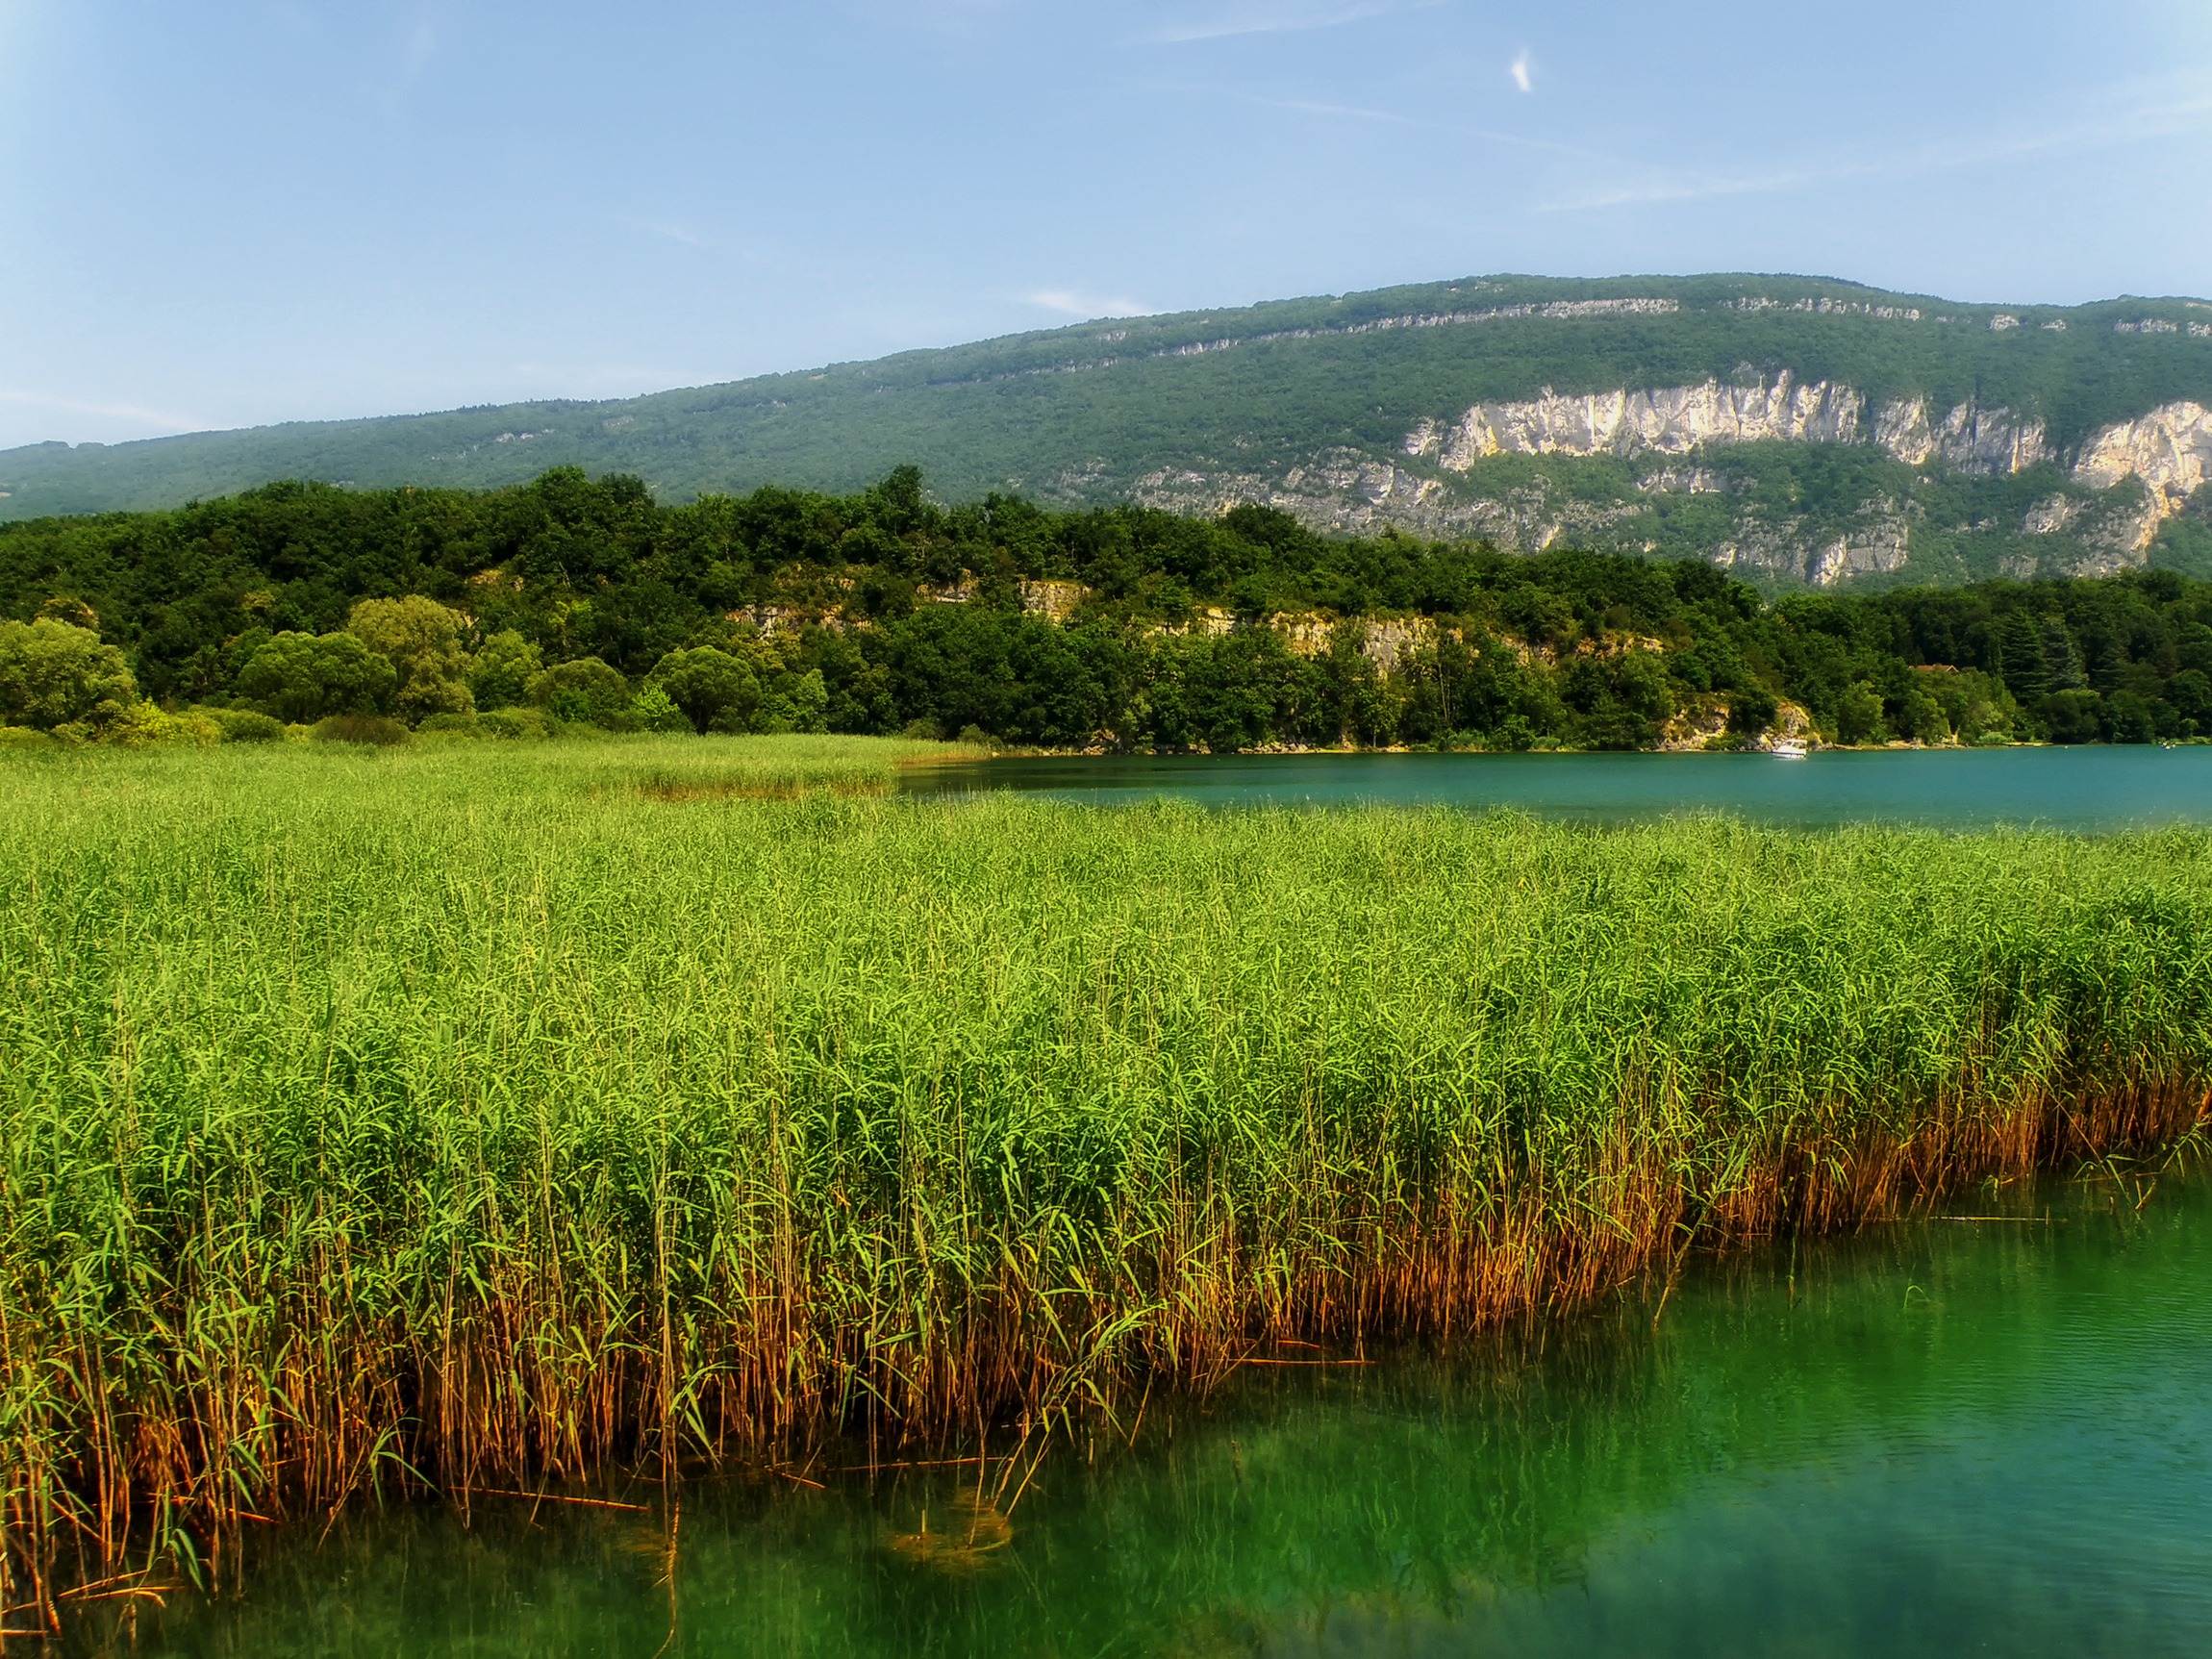
landscape, tree, water, nature, forest, grass, marsh, swamp, wilderness, mountain, field, meadow, countryside, hill, flower, lake, pond, france, rural, green, reflection, reservoir, agriculture, trees, outside, mountains, grassland, vegetation, wetland, bog, reflections, plateau, habitat, loch, ecosystem, rural area, paddy field, natural environment, geographical feature, grass family